Operation Sana

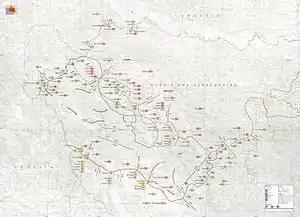
Map of battles in western Bosnia in September–October 1995; Operation Sana 95 is depicted in green on the left hand side of the map

On 13 September, the ARBiH launched its advance, codenamed Sana 95, from Bihać towards the Sana River. The initial advance was undertaken by OG South and spearheaded by the 502nd Mountain Brigade against VRS positions on the Grabež Plateau south of the town. As its defences yielded to the ground assault supported by HV artillery fire, the VRS started to retreat south towards Bosanski Petrovac, alongside civilians fleeing the area. The ARBiH pursued the retreating VRS, capturing Kulen Vakuf the next day, and Bosanski Petrovac on 15 September. That same day, the ARBiH linked up with the HV approximately southeast of Bosanski Petrovac. The HV had captured Drvar and reached the Oštrelj Pass, as part of Operation Maestral 2. Both forces mistook the other for the VRS, leading to a friendly fire incident.